Ralph McGehee

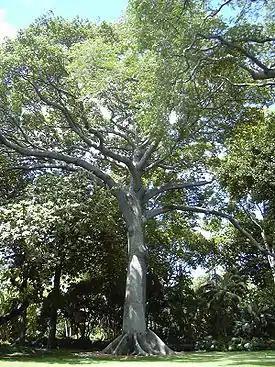
Sài Gòn may refer to "bông gòn" trees

It was announced that Colby would brief a Congressional committee about the 'secret war' in Laos. He wanted approval for new plans of CIA. At first McGehee was pleased to be part of the team doing the preparation work. Colby stressed the importance of using the right word. In finding the best name for Hmong tribal groups that fought against communists guerillas, the middle path between "Hunter-Killer Teams" and "Home Defense Units" was agreed to be "Mobile Strike Forces". Facts seemed open to be tweaked into what might make a better argument. An 'ineffective' present situation could become 'what it might be'. McGehee considered it "duping Congress". Colby obtained approval.